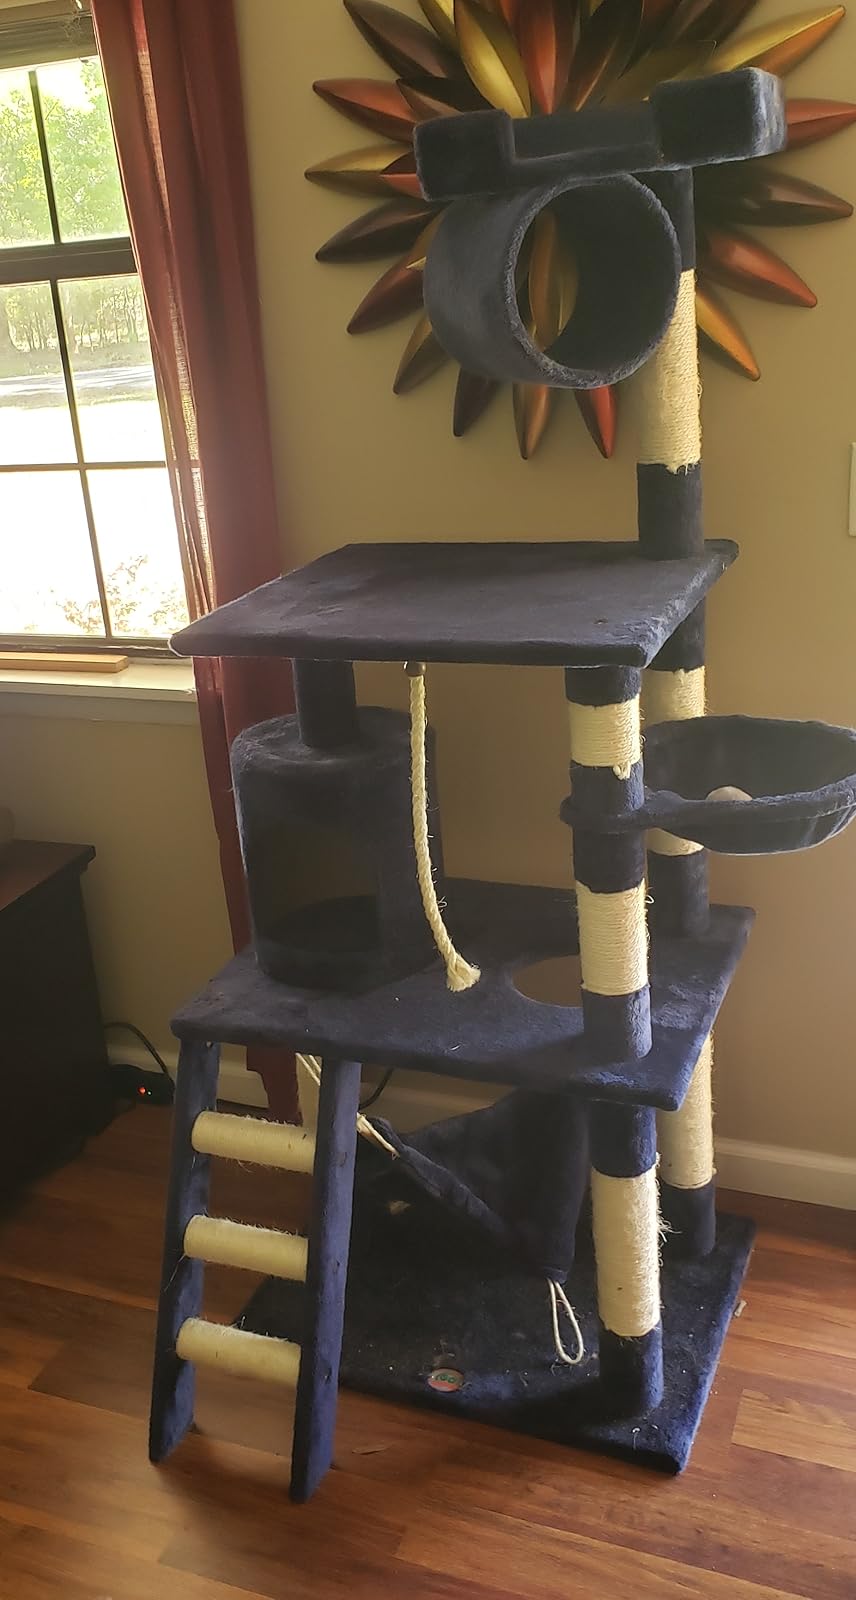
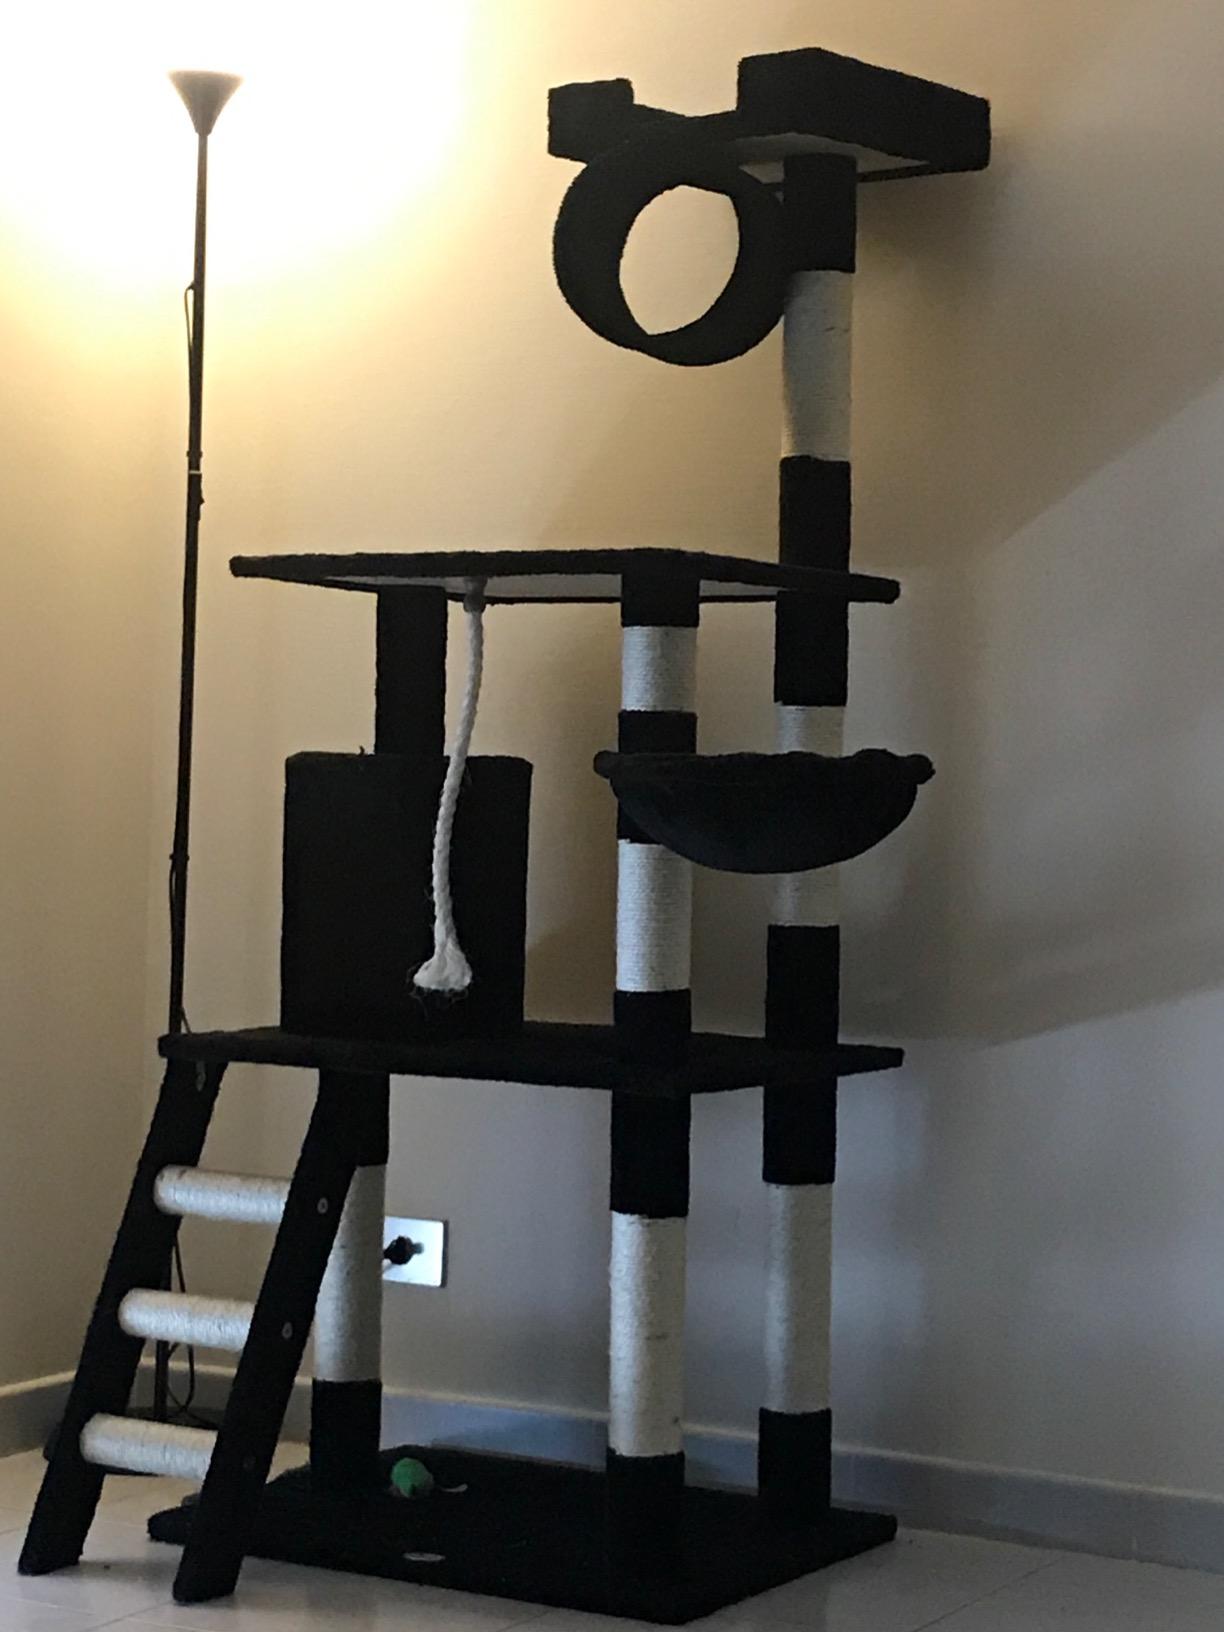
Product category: items_cat tree
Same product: no